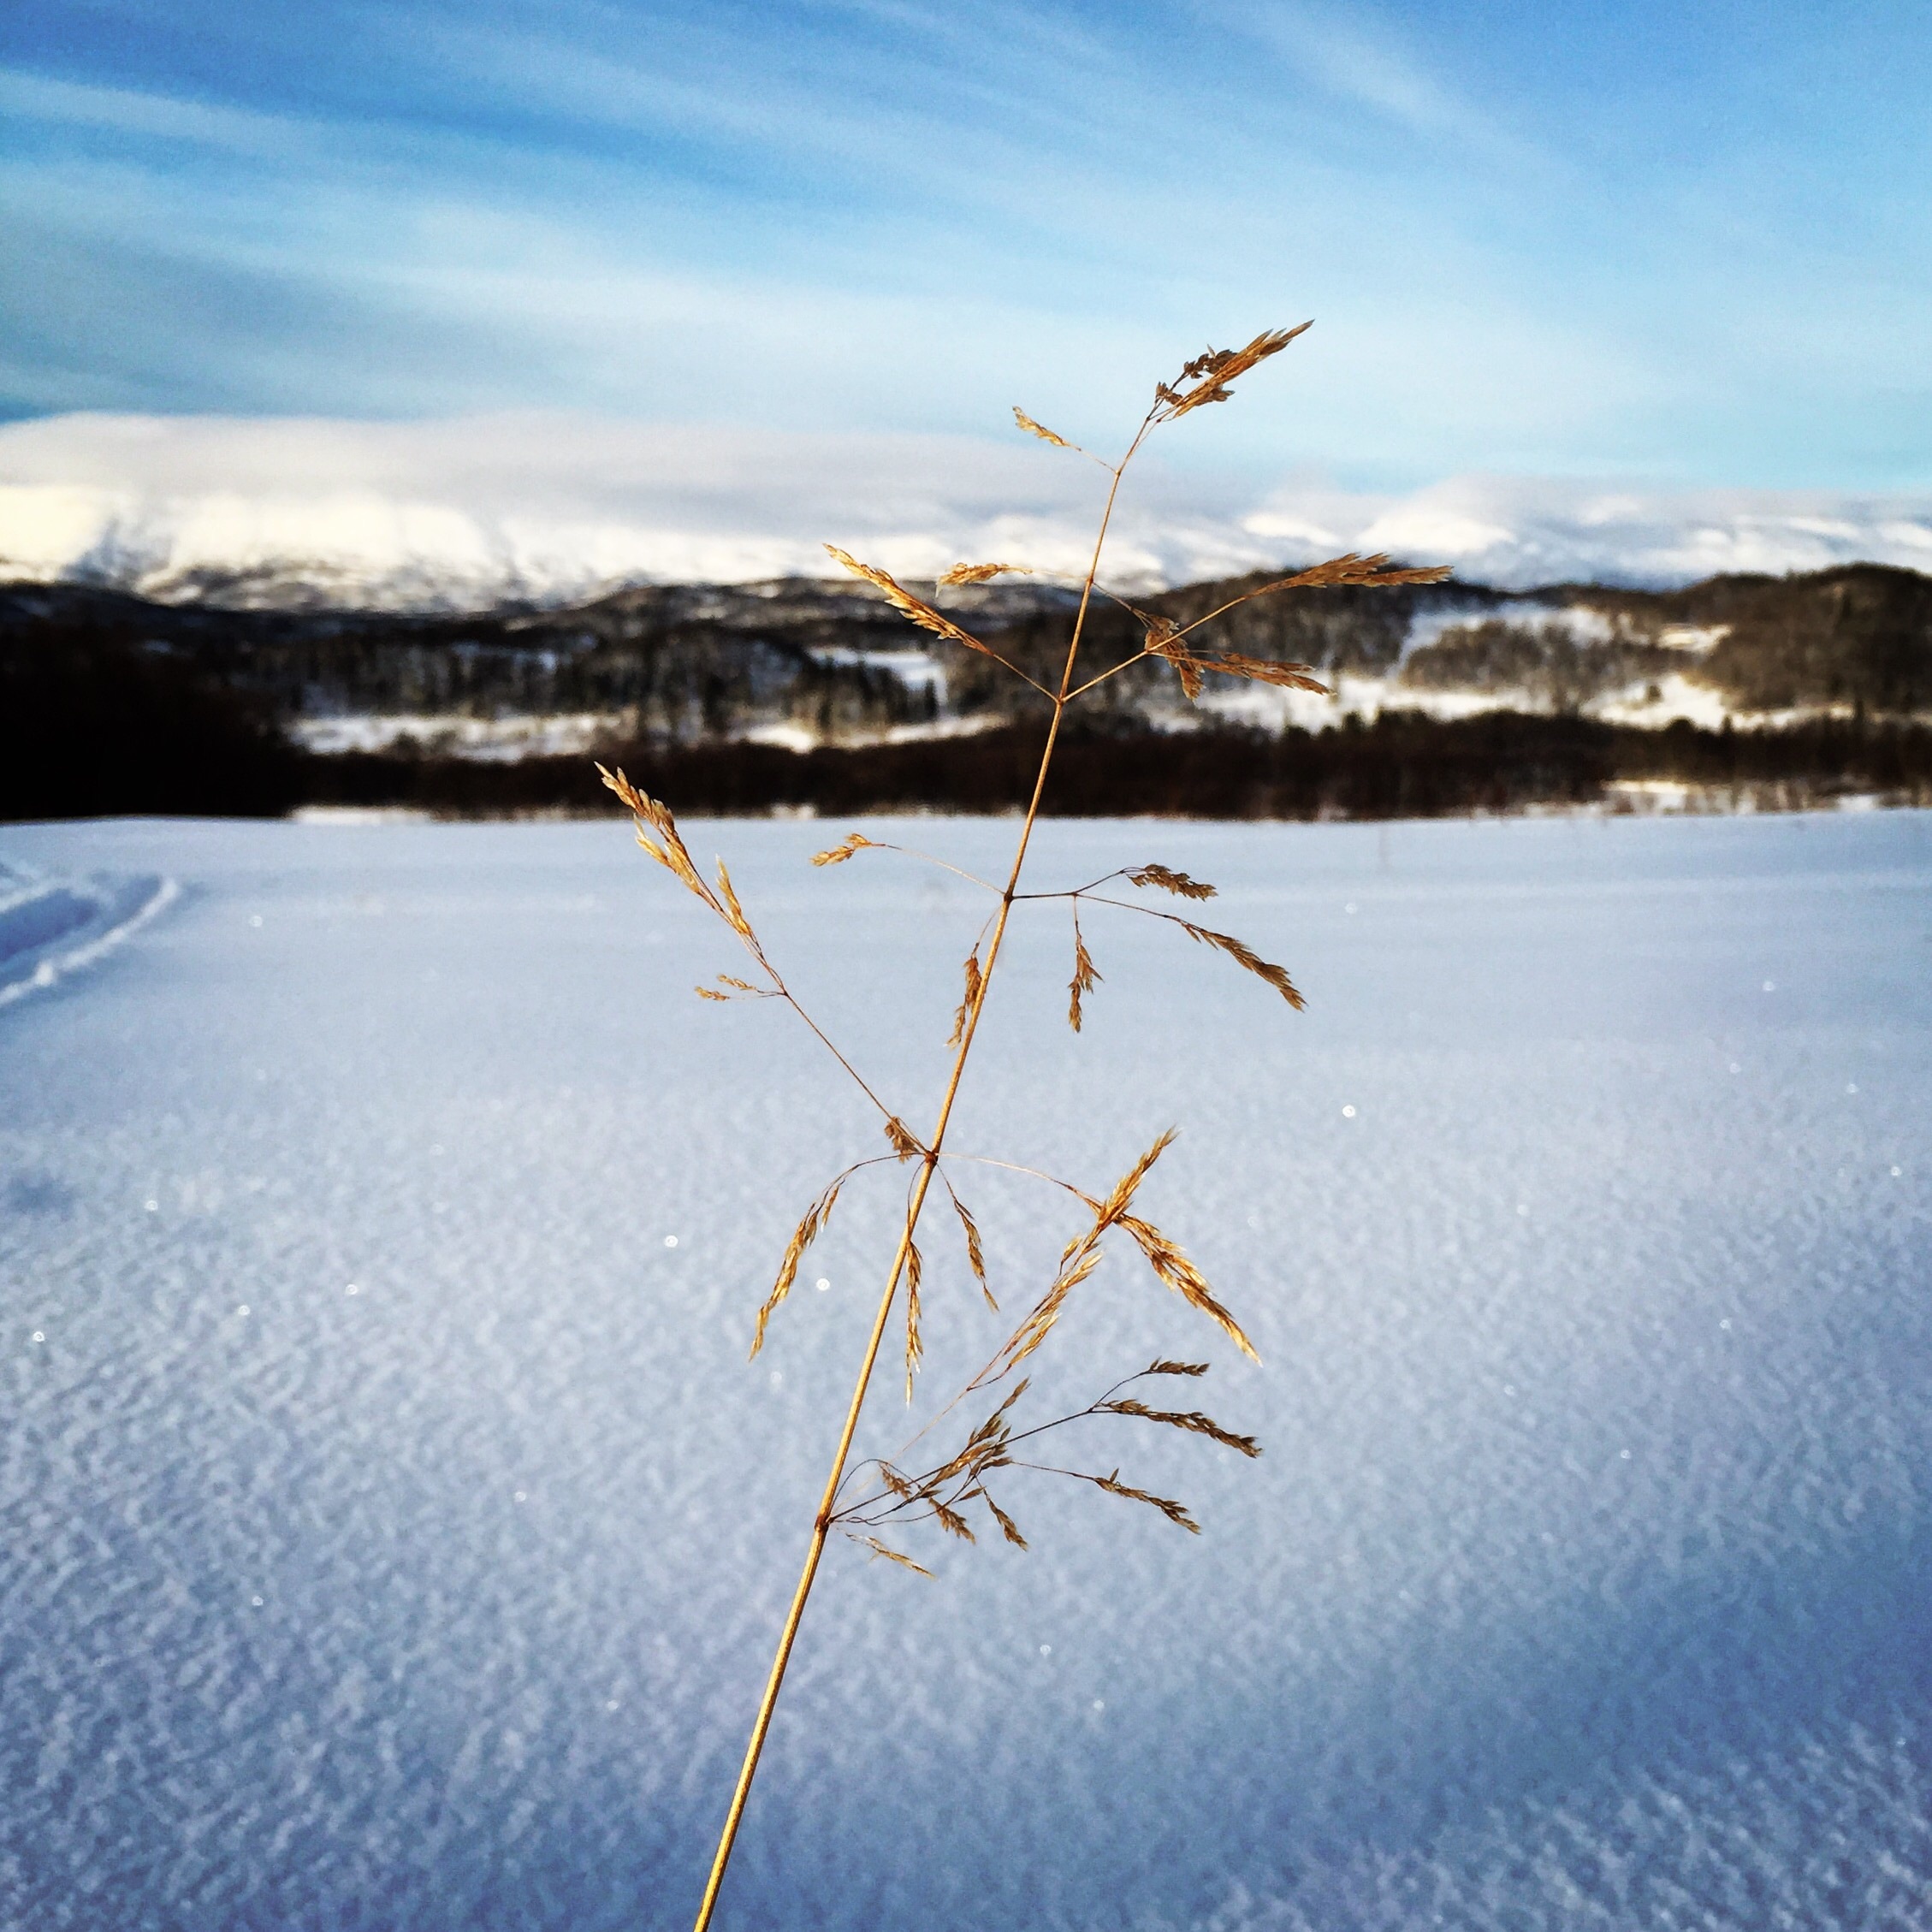
landscape, sea, water, nature, sand, branch, snow, winter, cloud, sky, sunlight, morning, wave, lake, wind, frost, ice, reflection, weather, arctic, season, dry grass, freezing, atmosphere of earth